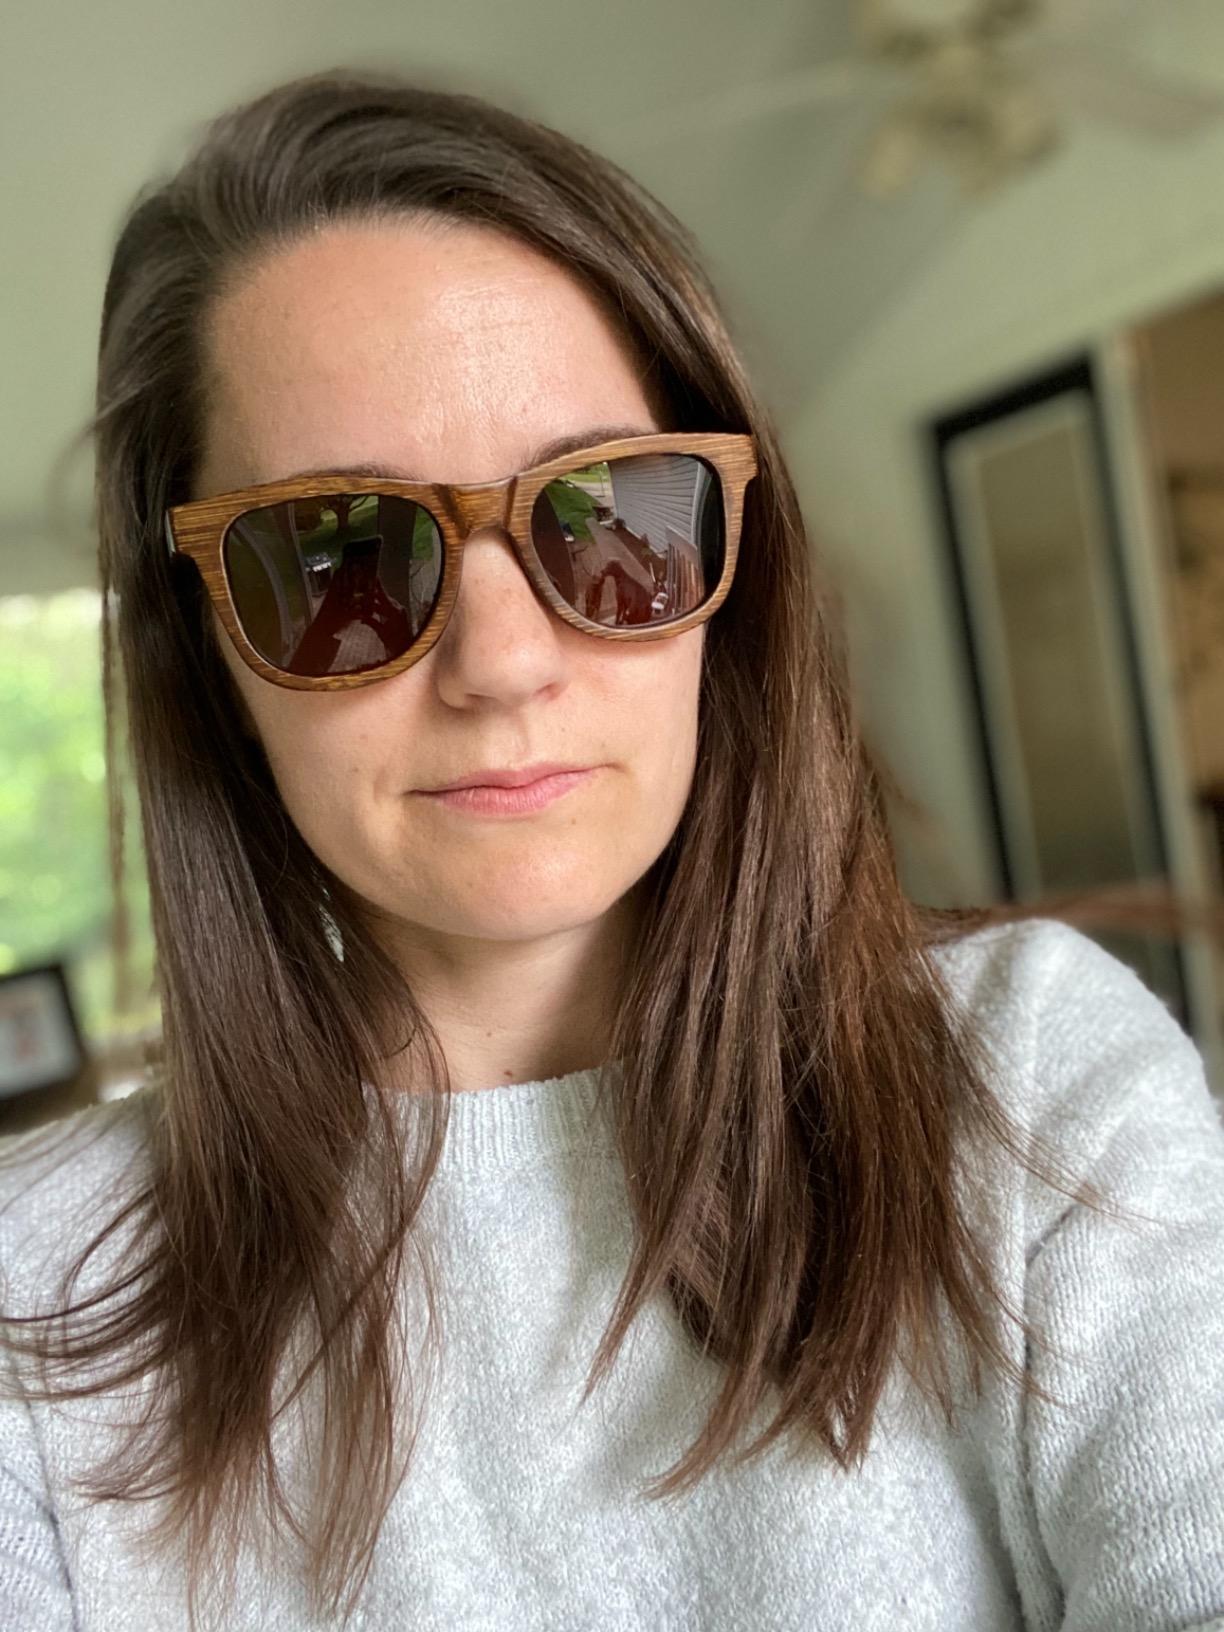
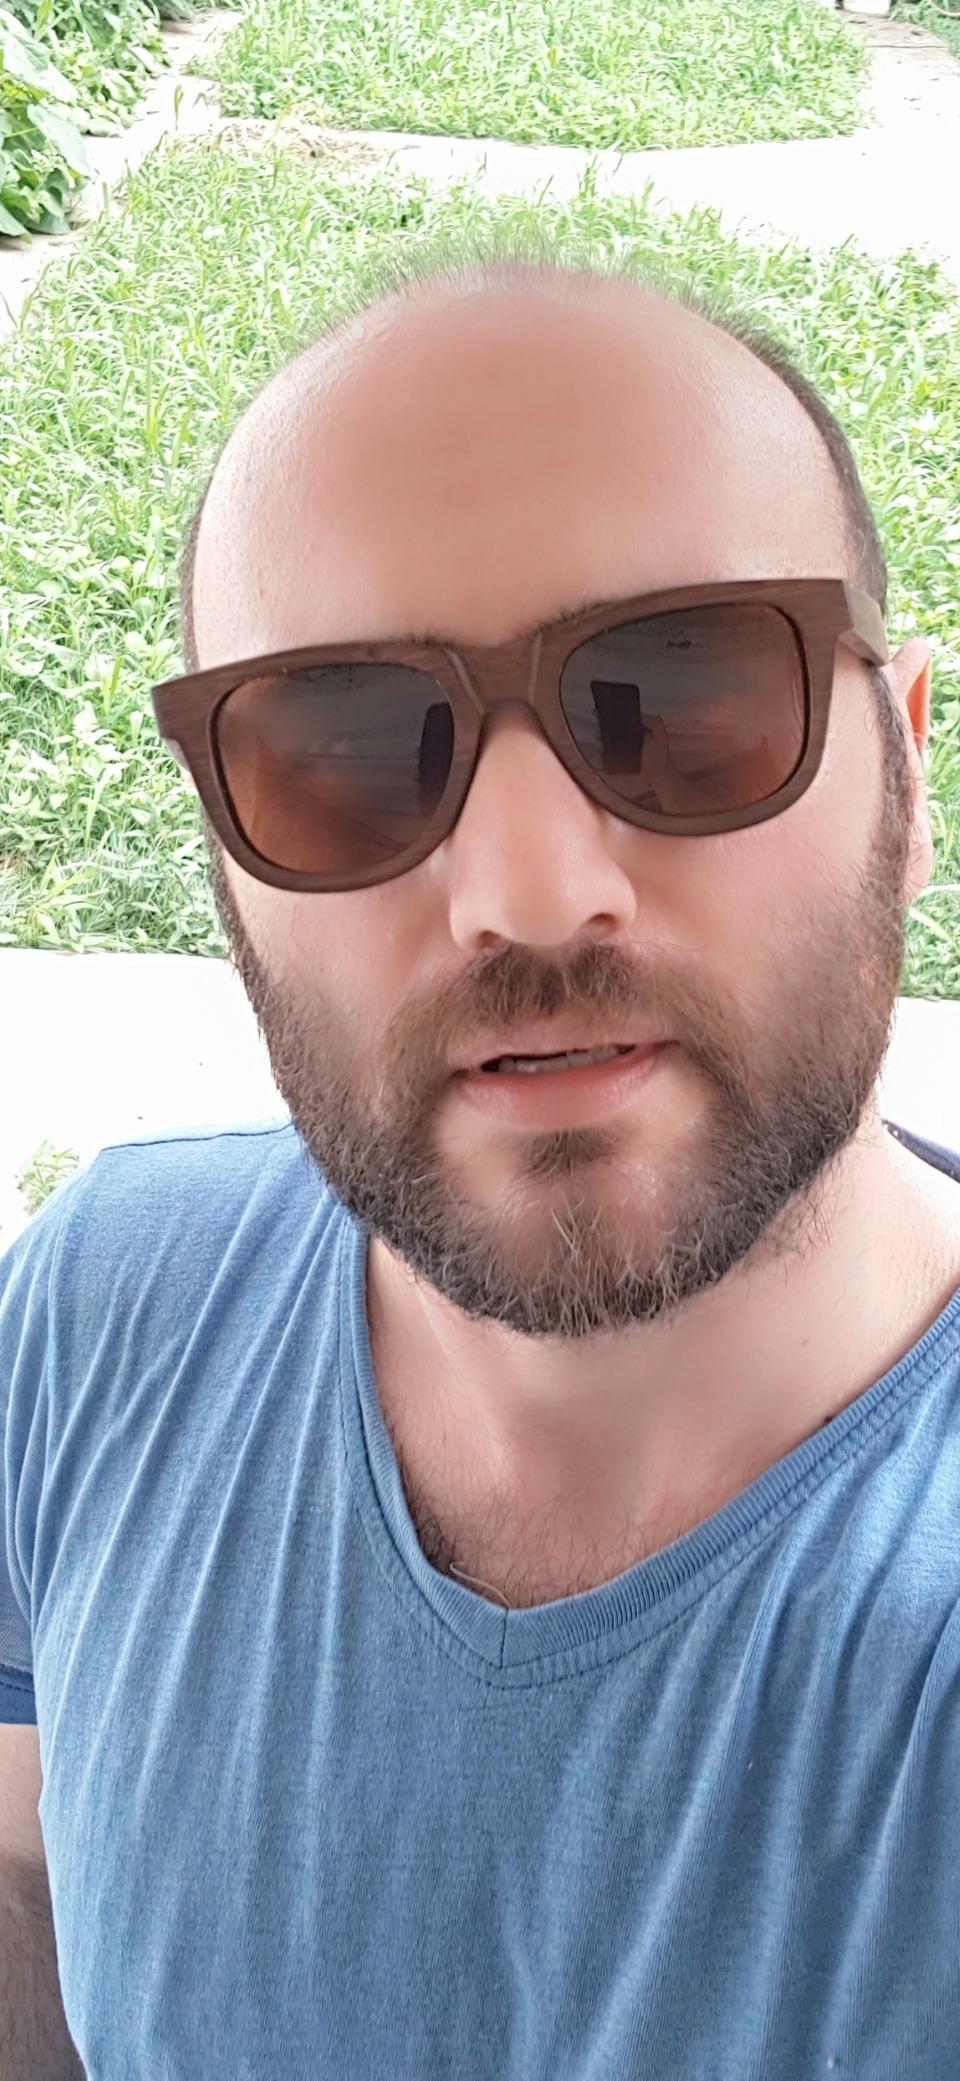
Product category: accessories_sunglasses
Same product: yes